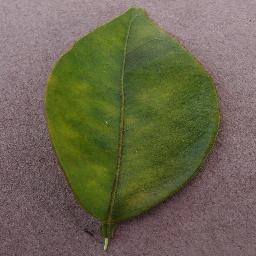
Label: Orange___Haunglongbing_(Citrus_greening)